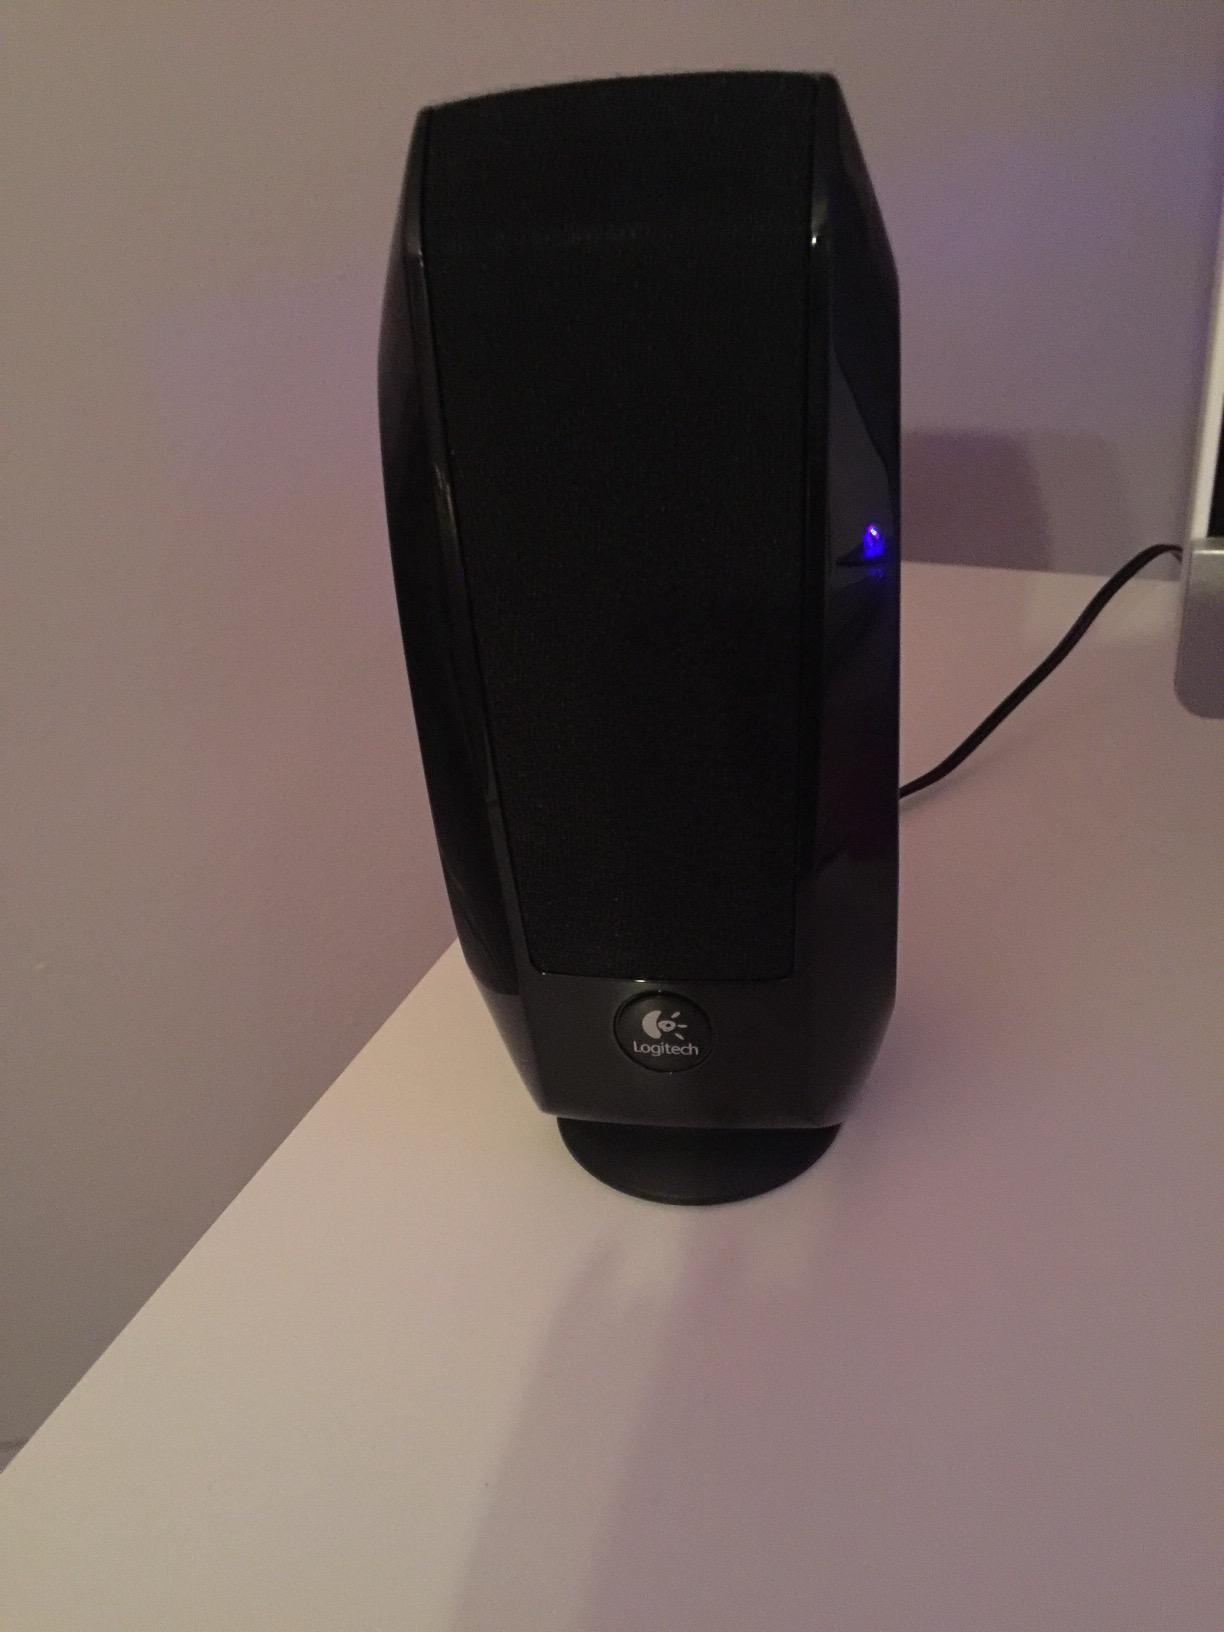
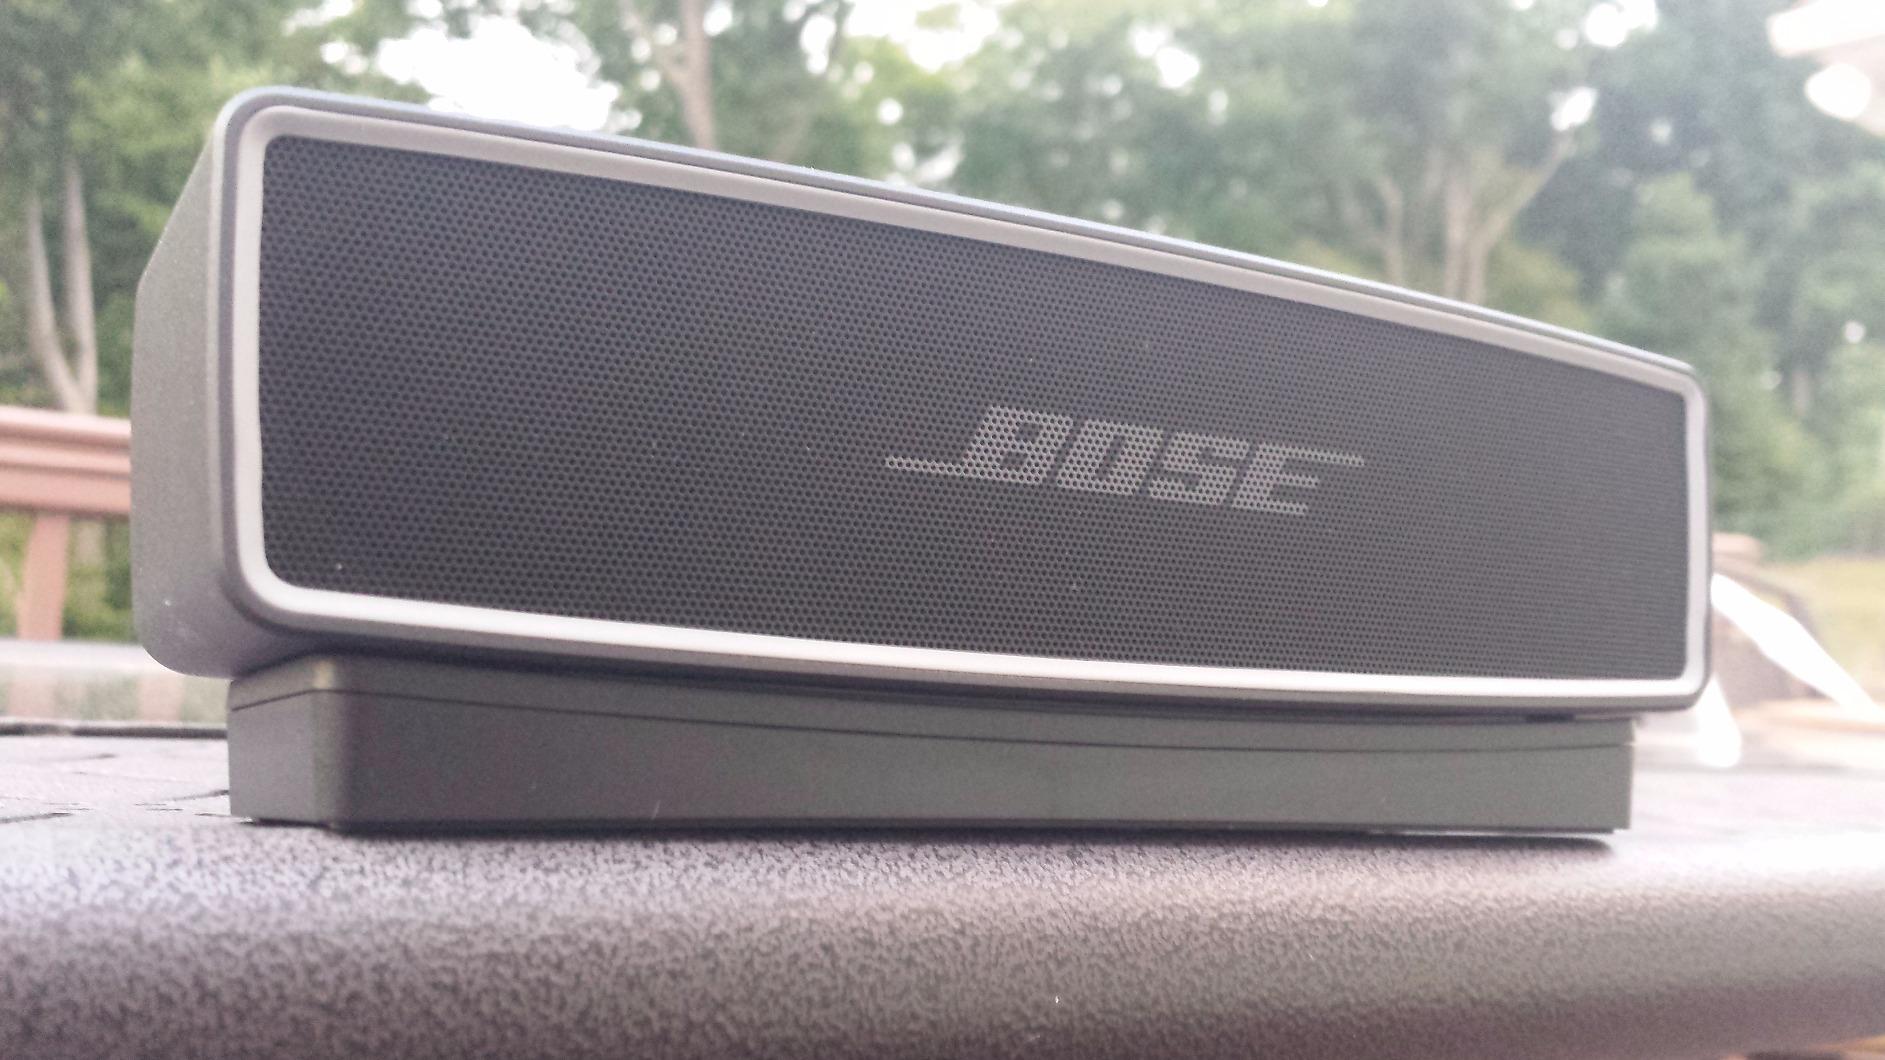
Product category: speaker
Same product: no